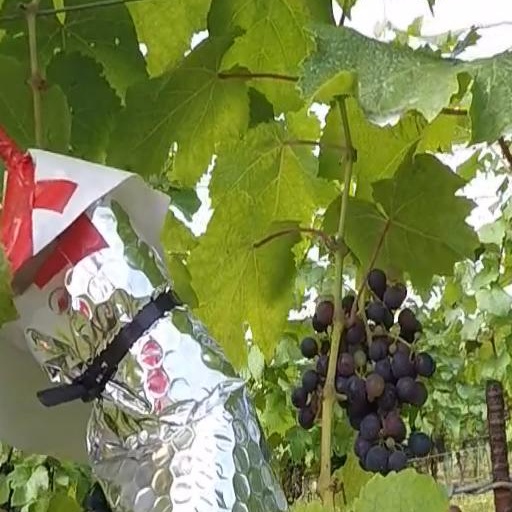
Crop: grape